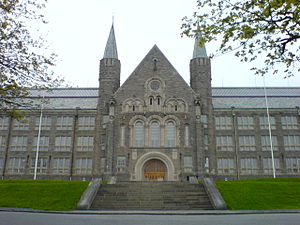
Norges teknisk-naturvidenskabelige universitet
Hovedbygningen på NTNU
NTNU eller Norges teknisk-naturvidenskabelige universitet er et universitet i Trondheim. Universitetet blev etableret i 1996, da seks institutioner inden for forskning og højere uddannelse i Trondheim blev slået sammen. Det har hovedansvar for teknologiske uddannelser i Norge, men har derudover også et bredt udbud af fag inden for naturvidenskab, humaniora og æstetiske fag, samfundsvidenskab og økonomisk-administrative fag. I 2016 havde det omkring 39.000 studerende, hvilket gjorde det til landets største universitet.